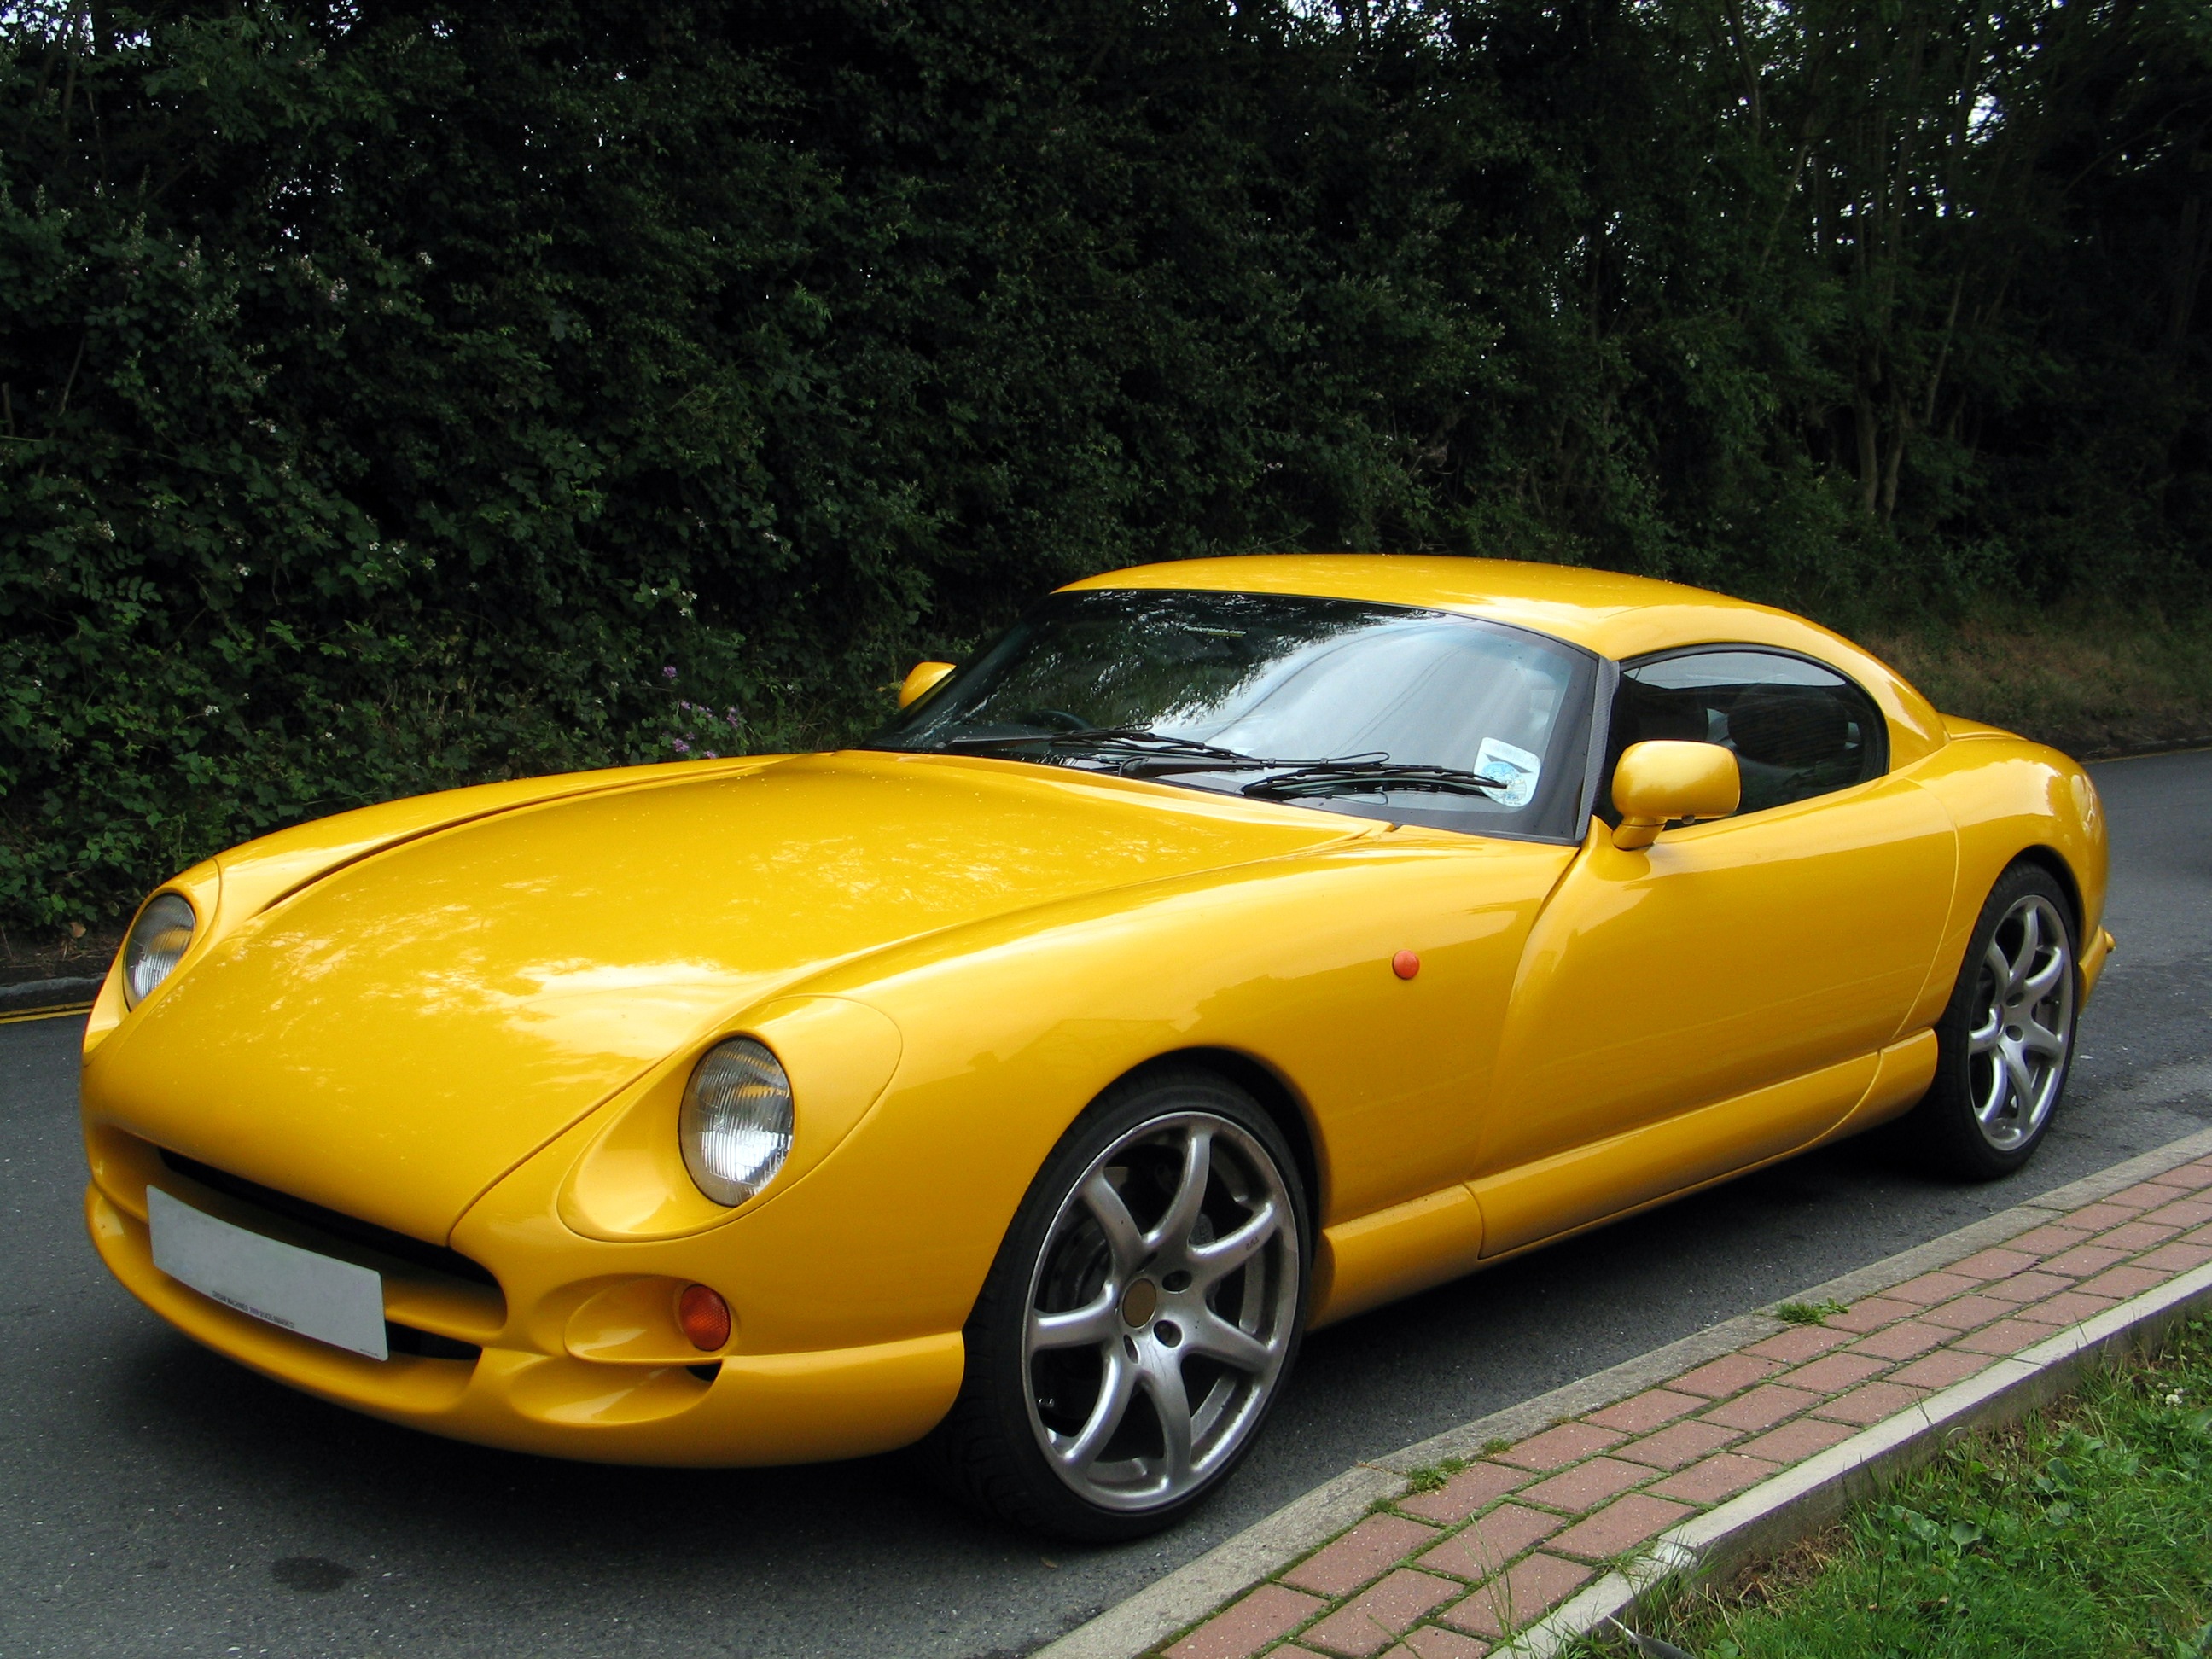
traffic, car, automobile, driving, travel, transport, vehicle, drive, auto, speed, lifestyle, modern, automotive, sports car, supercar, power, sporty, dream, luxury, sports, performance, engine, wheels, motor, beauty, british, super, style, elegant, english, convertible, coupe, fast, driver, glamour, horsepower, finance, acceleration, land vehicle, prestige, automobile make, automotive exterior, automotive design, performance car, tvr, mph, kmph, bhp, cerbera, tvr cerbera, tvr chimaera, tvr tuscan speed 6